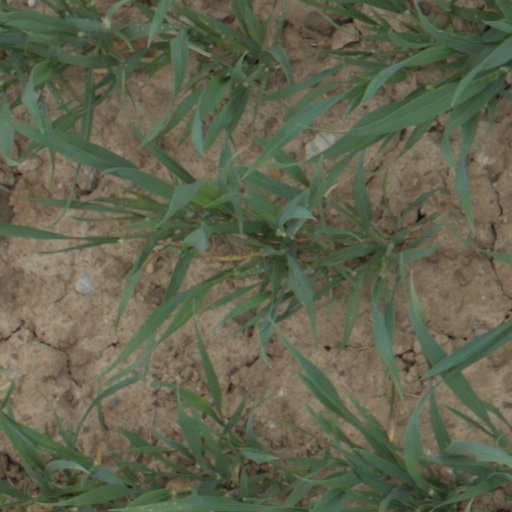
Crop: wheat